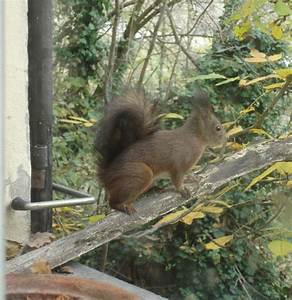
Label: scoiattolo